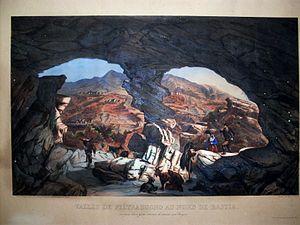
Ville-di-Pietrabugno est une commune française située dans la circonscription départementale de la Haute-Corse et le territoire de la collectivité de Corse. Elle appartient à l'ancienne piève de Lota.